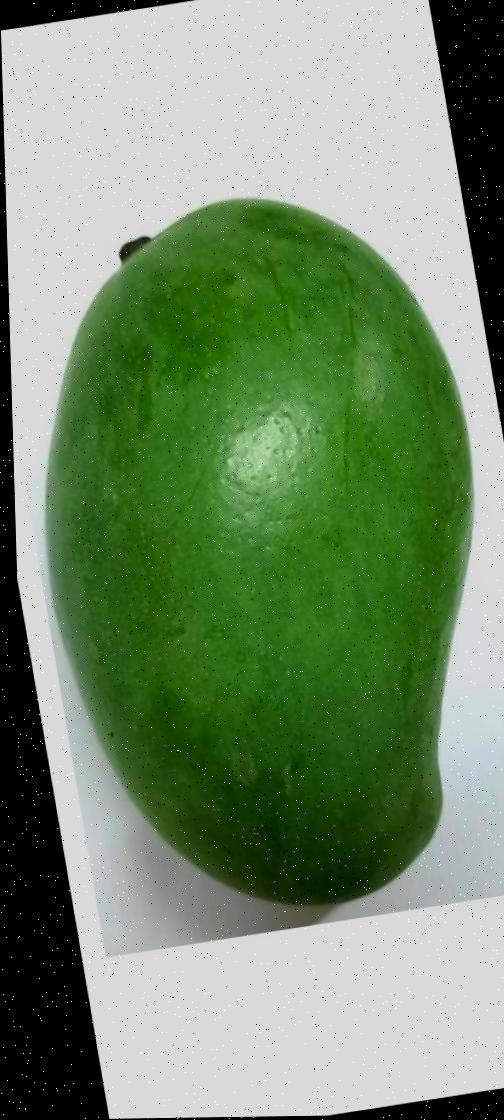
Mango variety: Amrapali